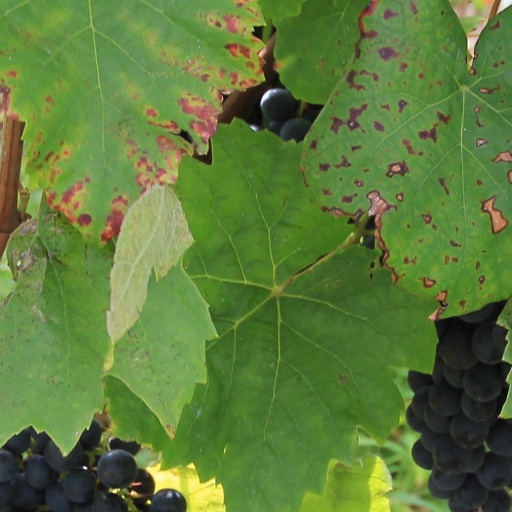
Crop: grape